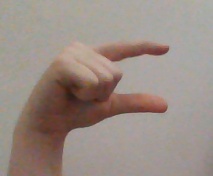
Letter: dal